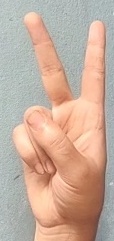
ASL sign: 2